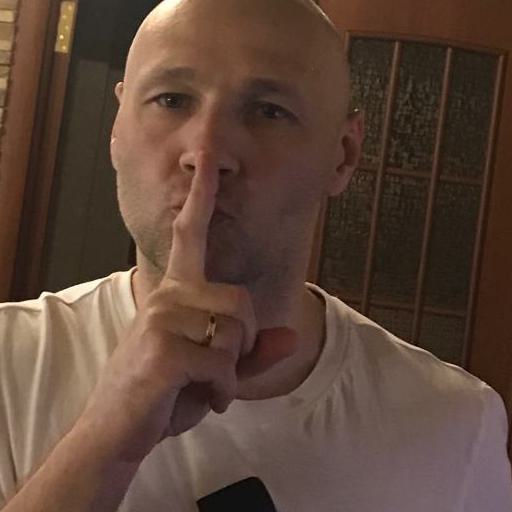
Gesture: mute